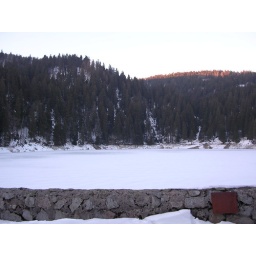
A lake near the top of a mountain in the Alsace province of France, near Munster.